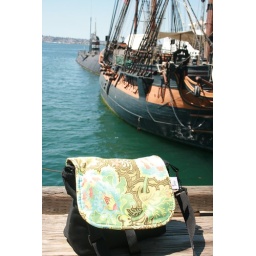
My cute Tracy Joy camera bag in the San Diego harbor.